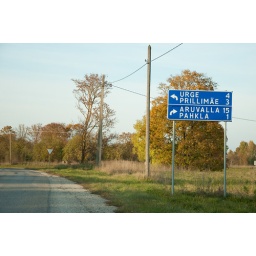
A sign with pre-2000 typeface on road T20109 in Rapla county.